Occupy London

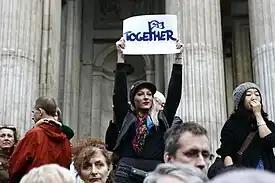
Solidarity poster referencing the We are the 99% slogan.

On 26 October it was reported that the Dean of St Paul's had decided that the cathedral would reopen on 28 October, following the resolution of all health and safety concerns. The move was described as an "embarrassing U-turn" by the British national newspaper "The Daily Telegraph".